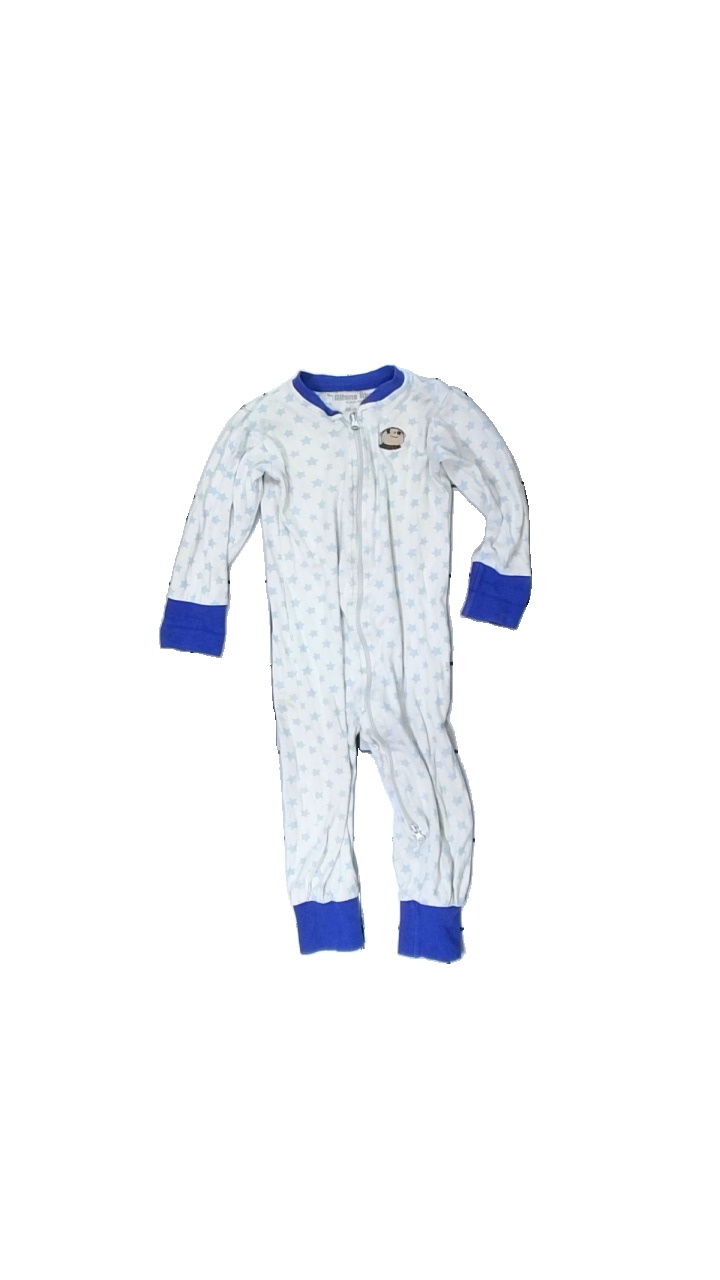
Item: Pajamas (Children)
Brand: Alfons Åberg
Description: vit pyjamas med blå stjärnor och broderad logga fram. nopprig vid öppningar och fläckar över hela.
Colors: White, Blue
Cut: Regular
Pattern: Other
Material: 80% cotton 20% elastane
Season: All
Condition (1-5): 2
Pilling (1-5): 4
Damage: fläckar
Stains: Major
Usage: Export
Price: <50